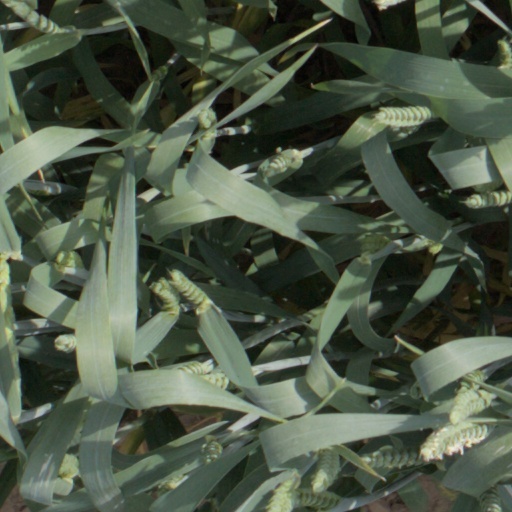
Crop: wheat